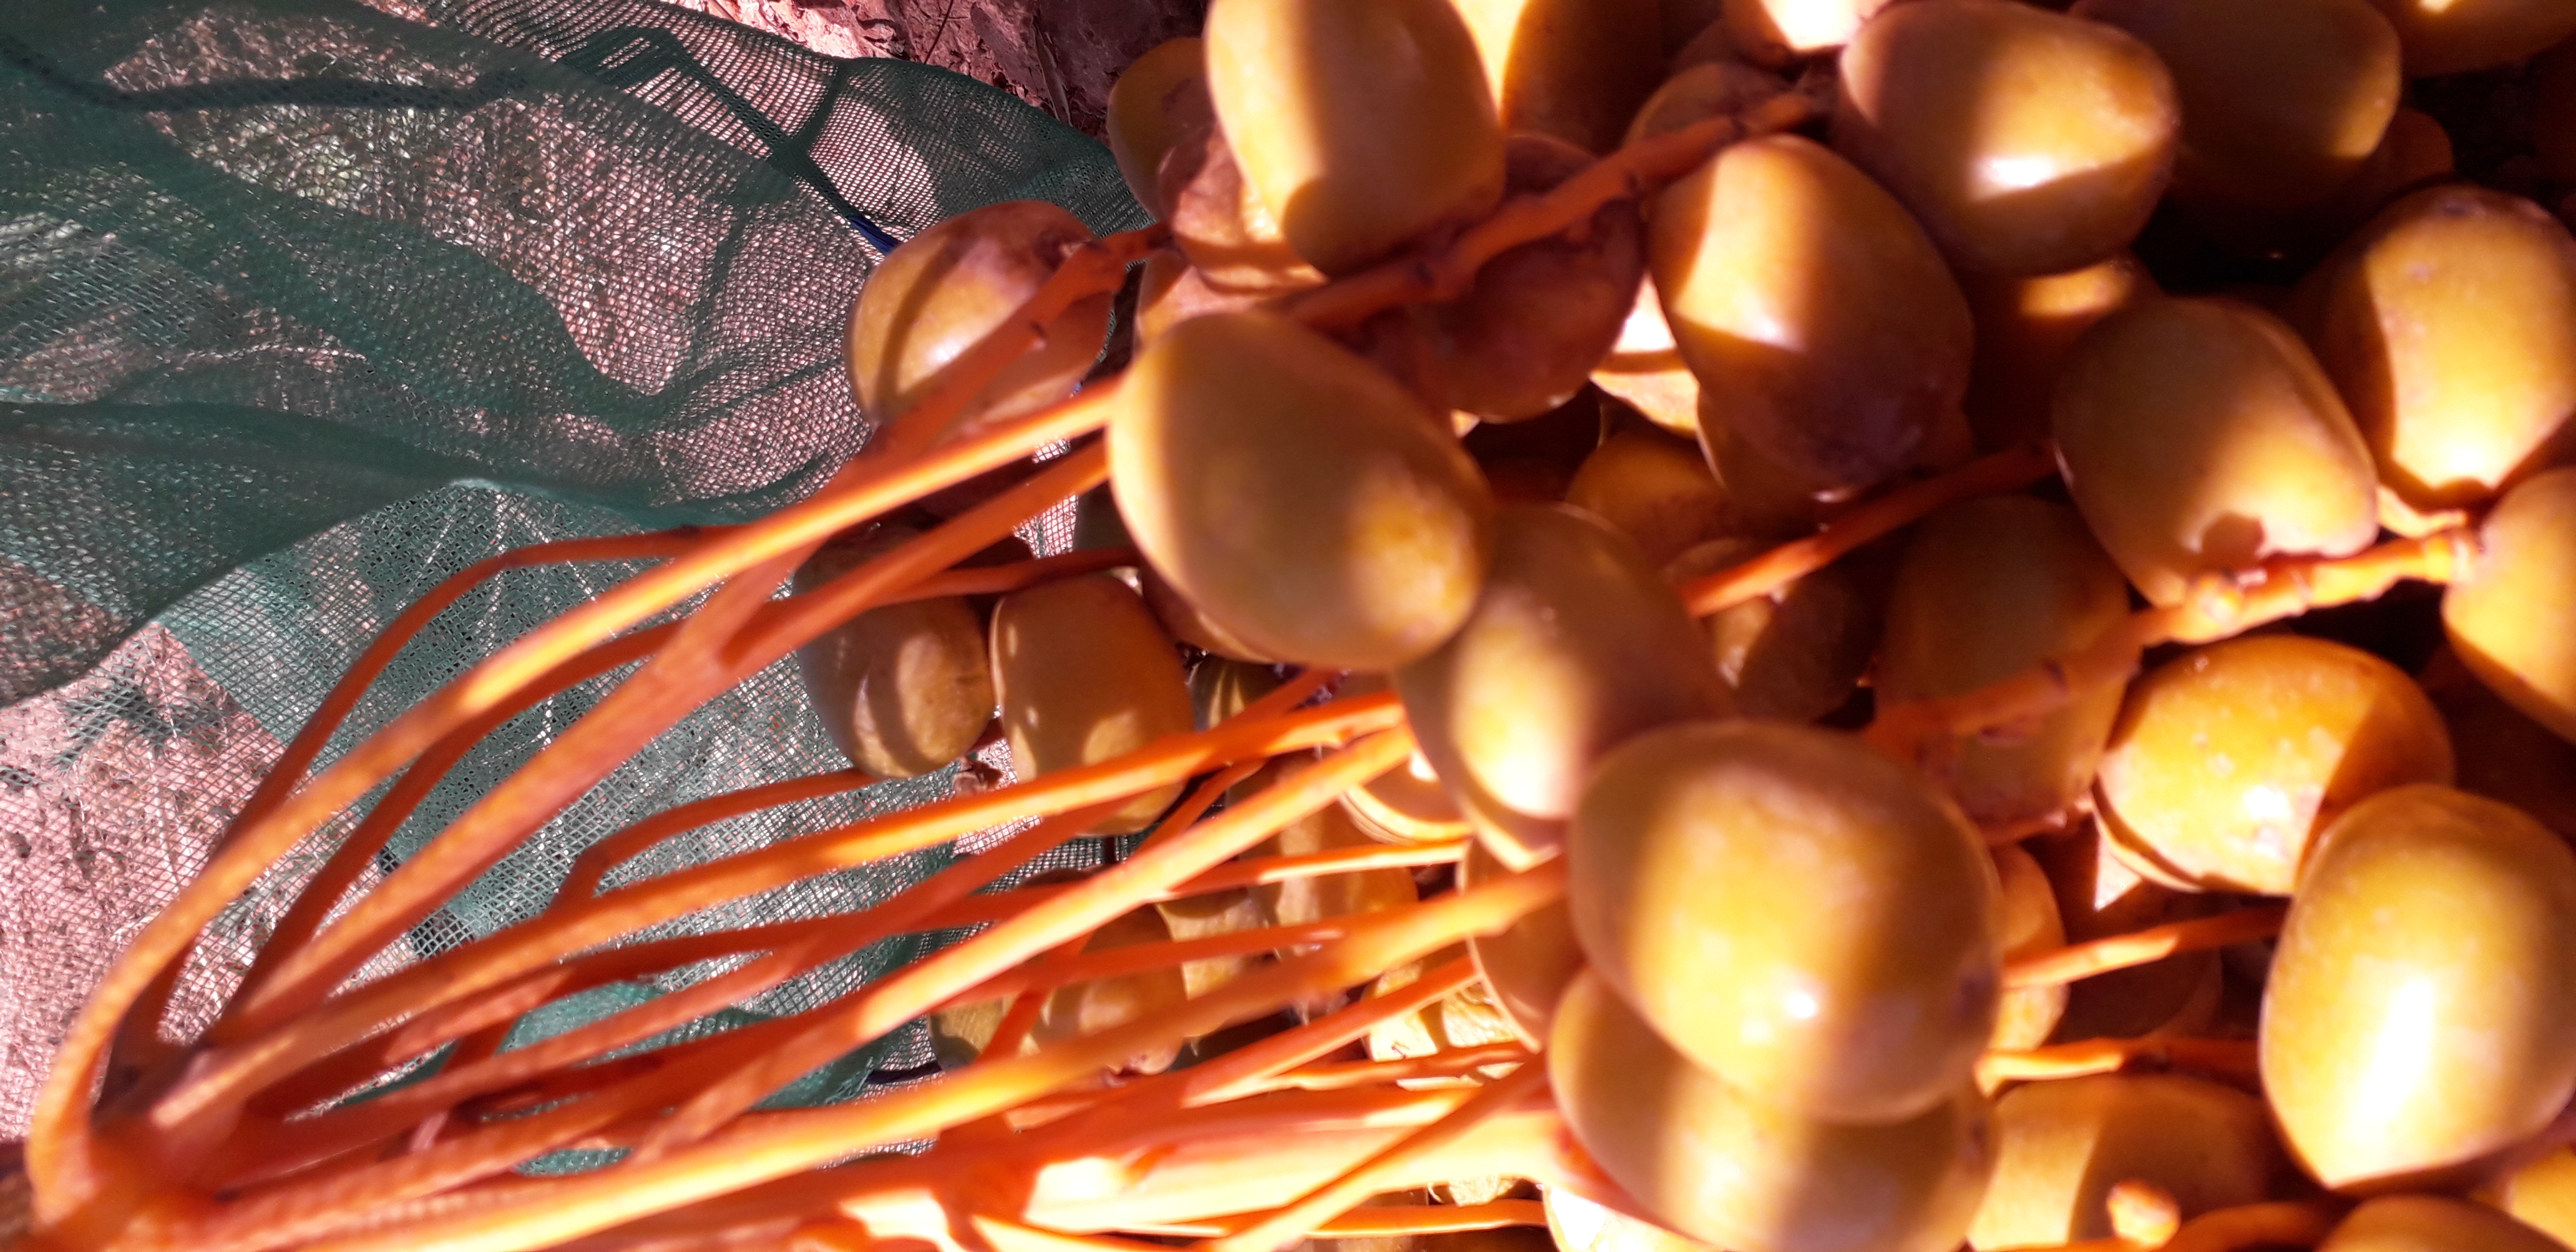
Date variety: Boufagous